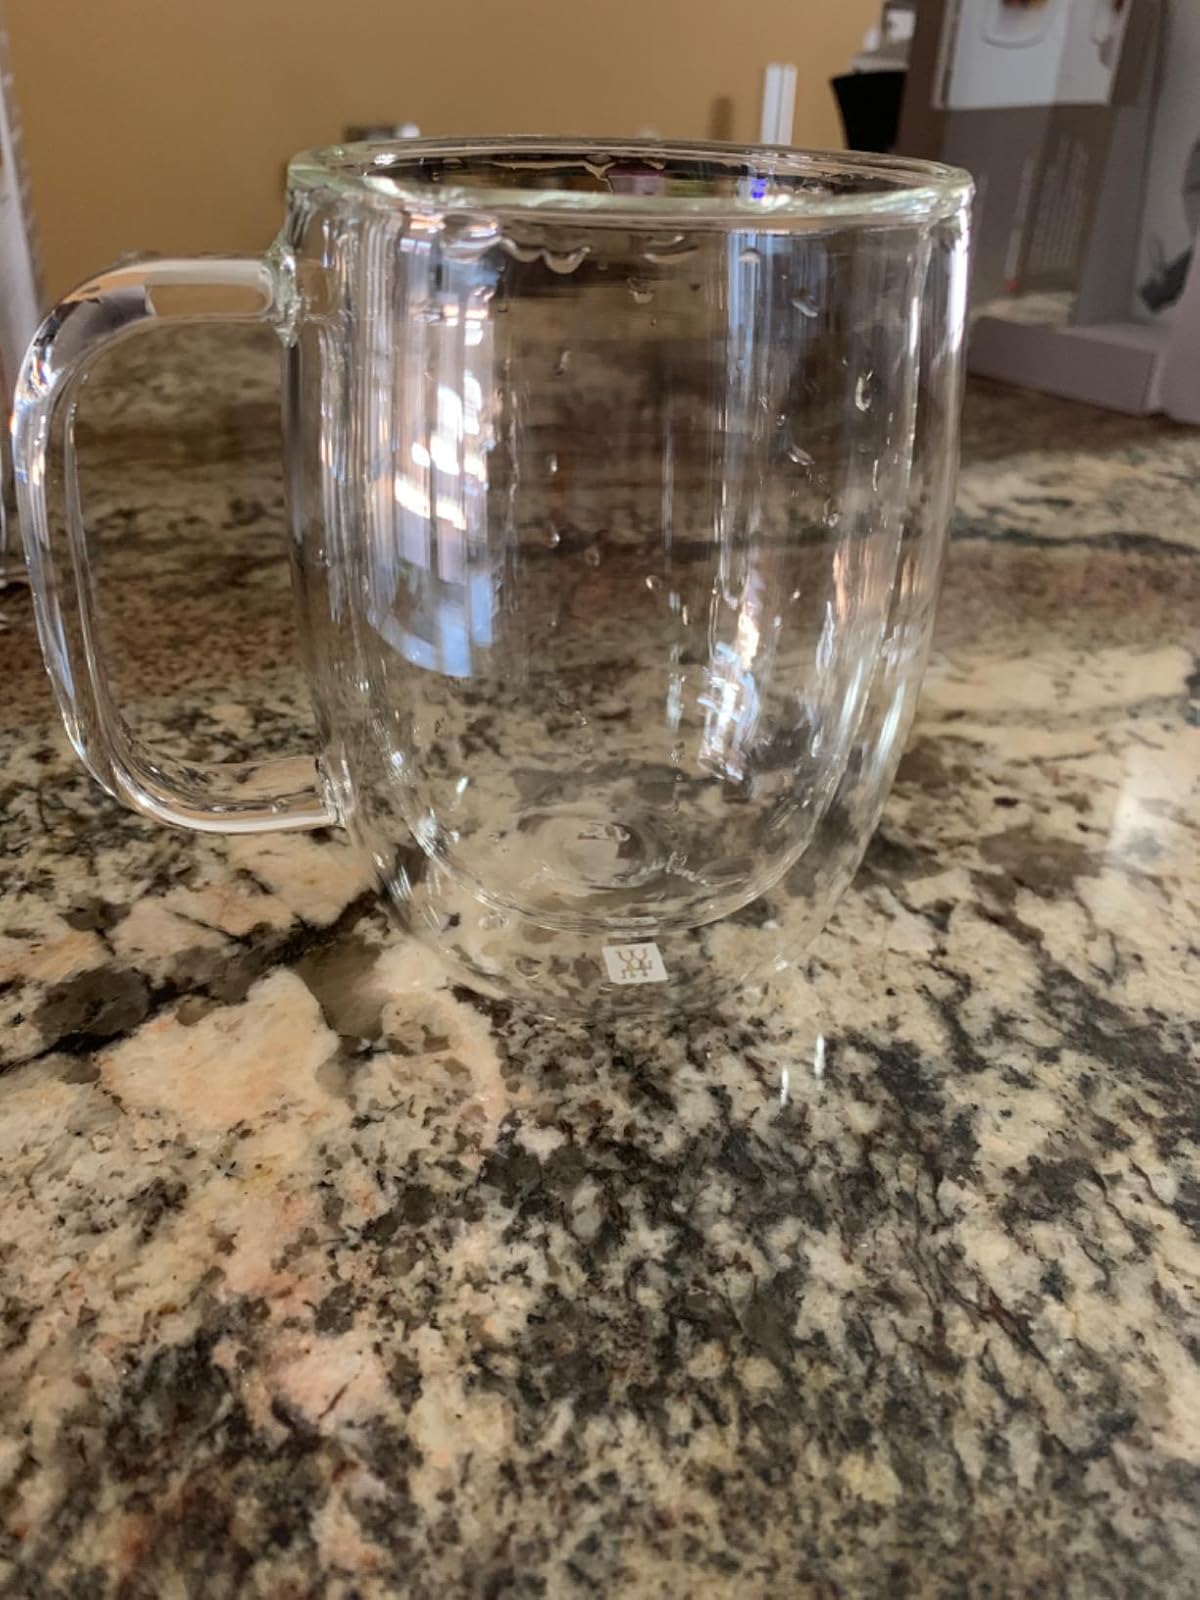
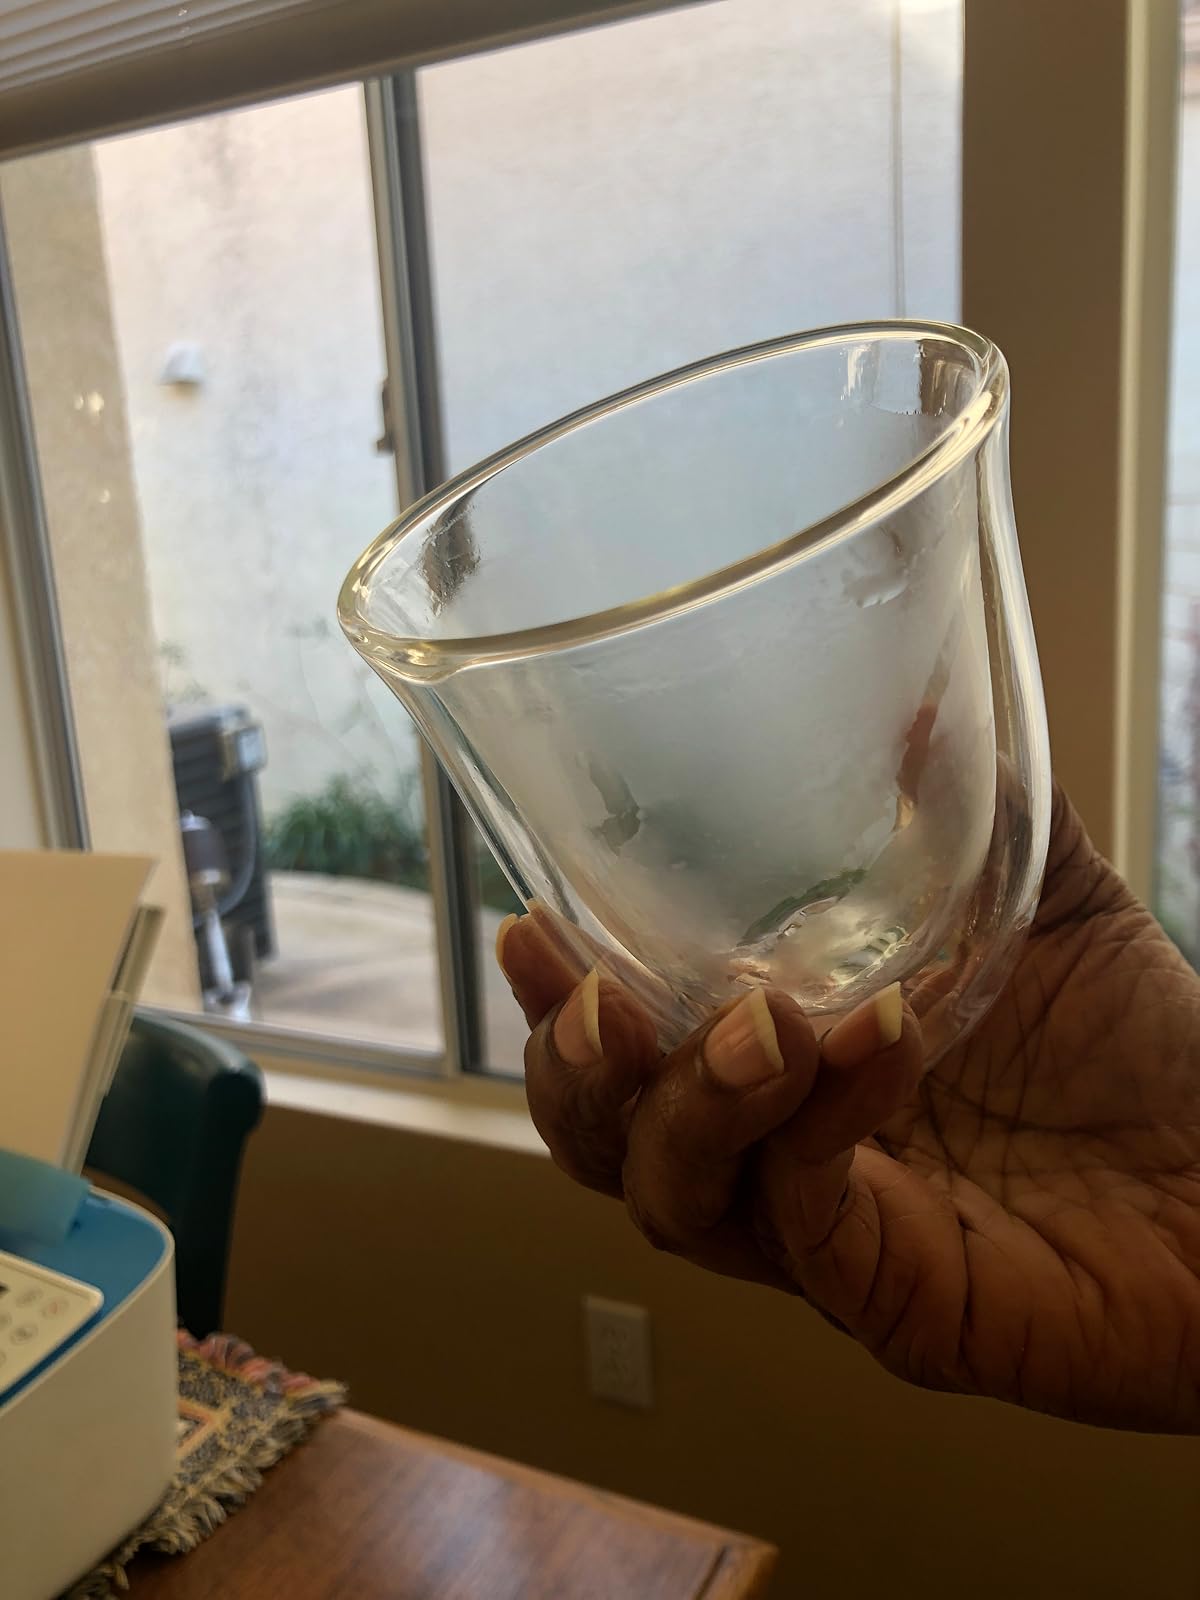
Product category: items_mug
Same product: no